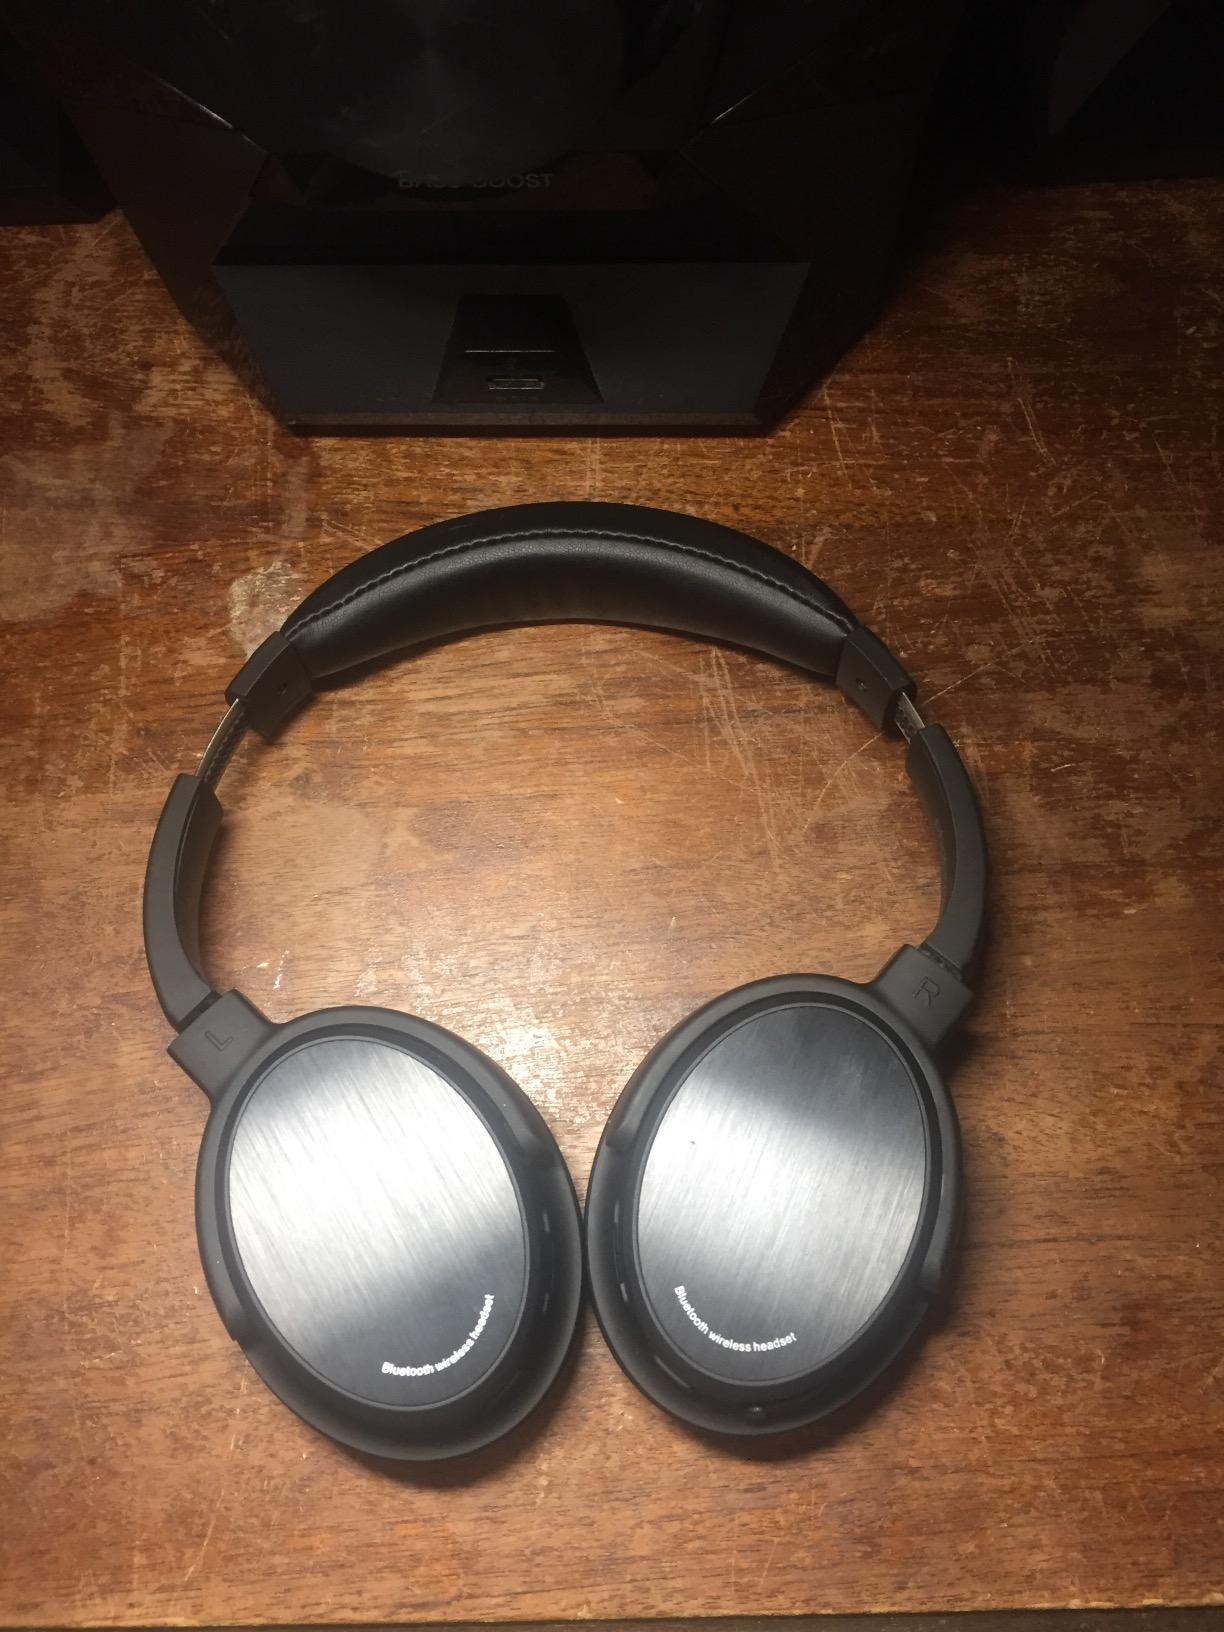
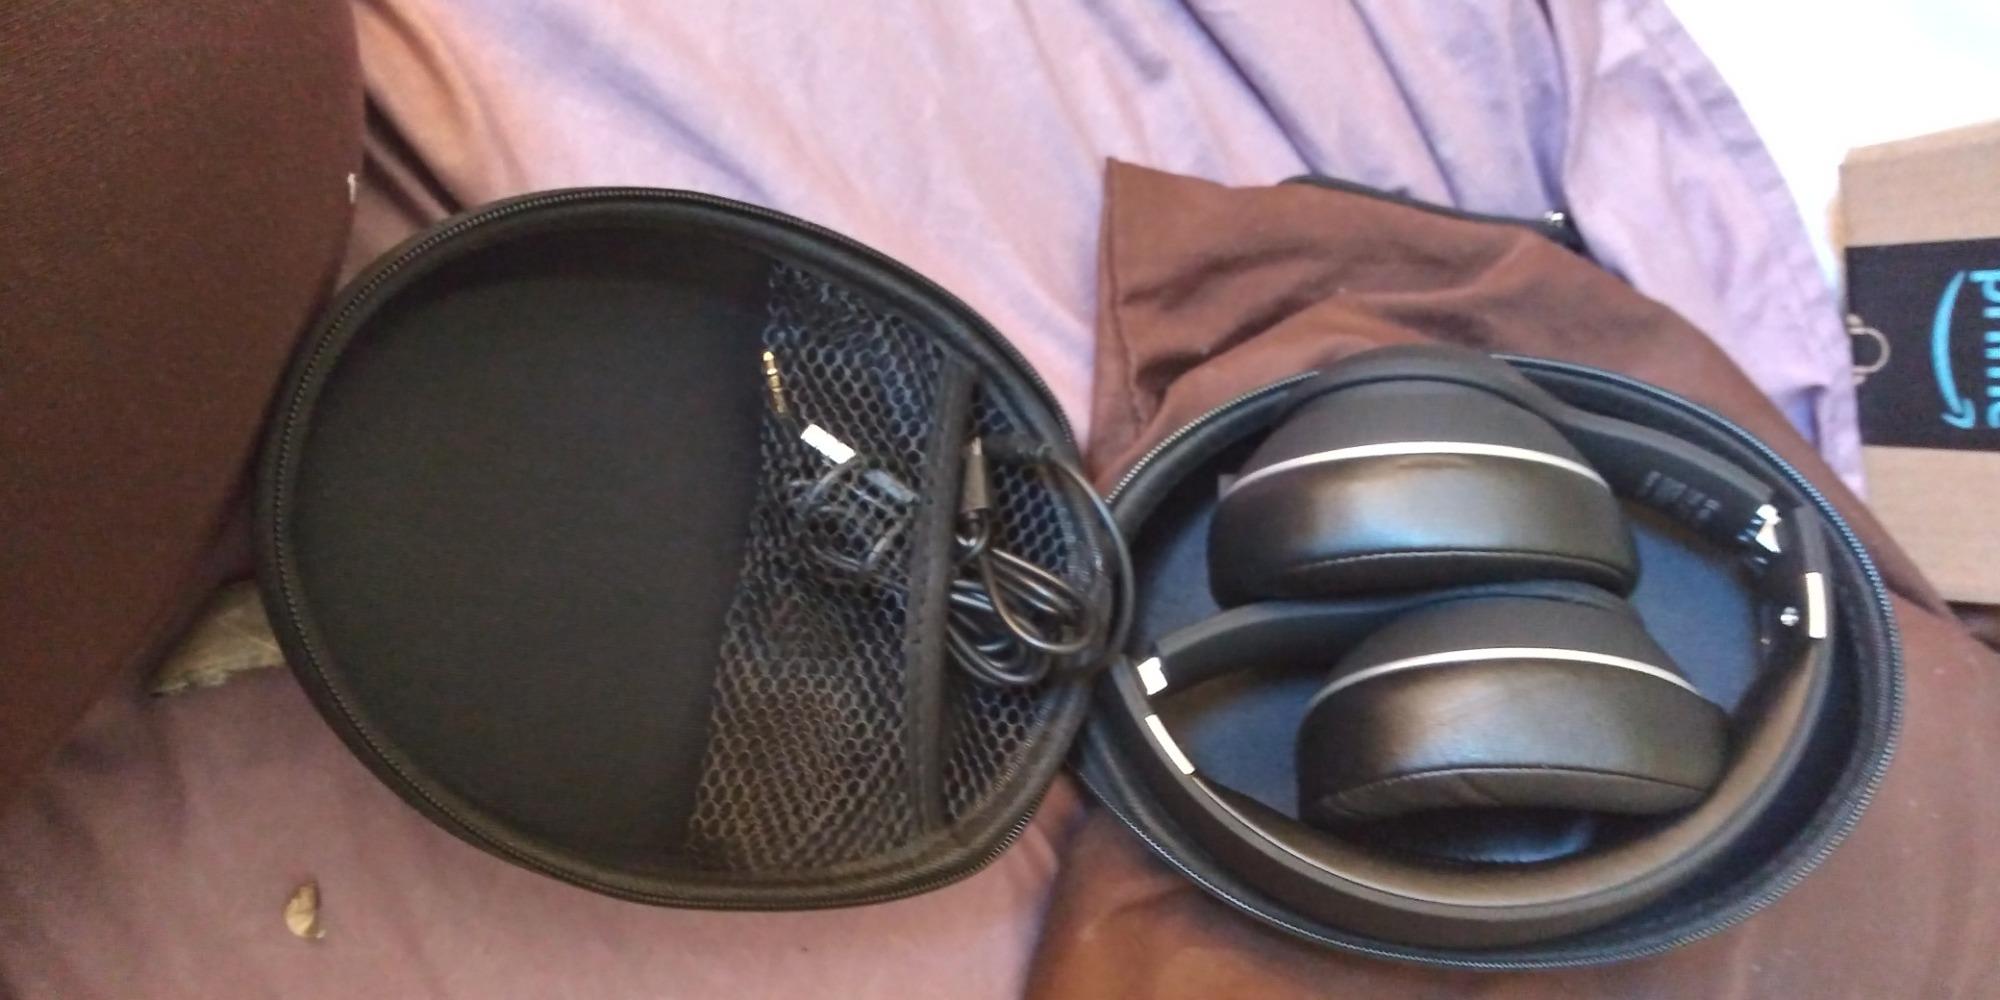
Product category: headphones
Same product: no